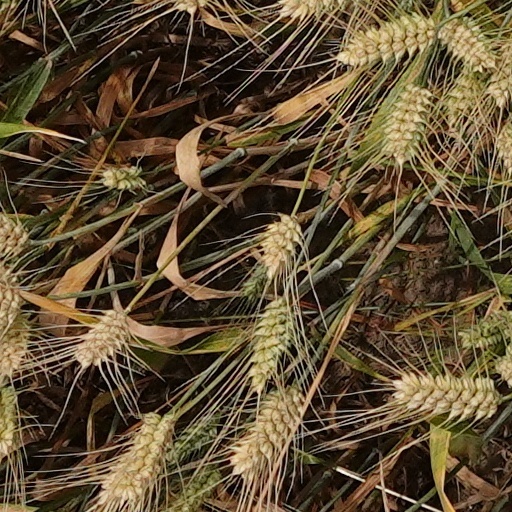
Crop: wheat